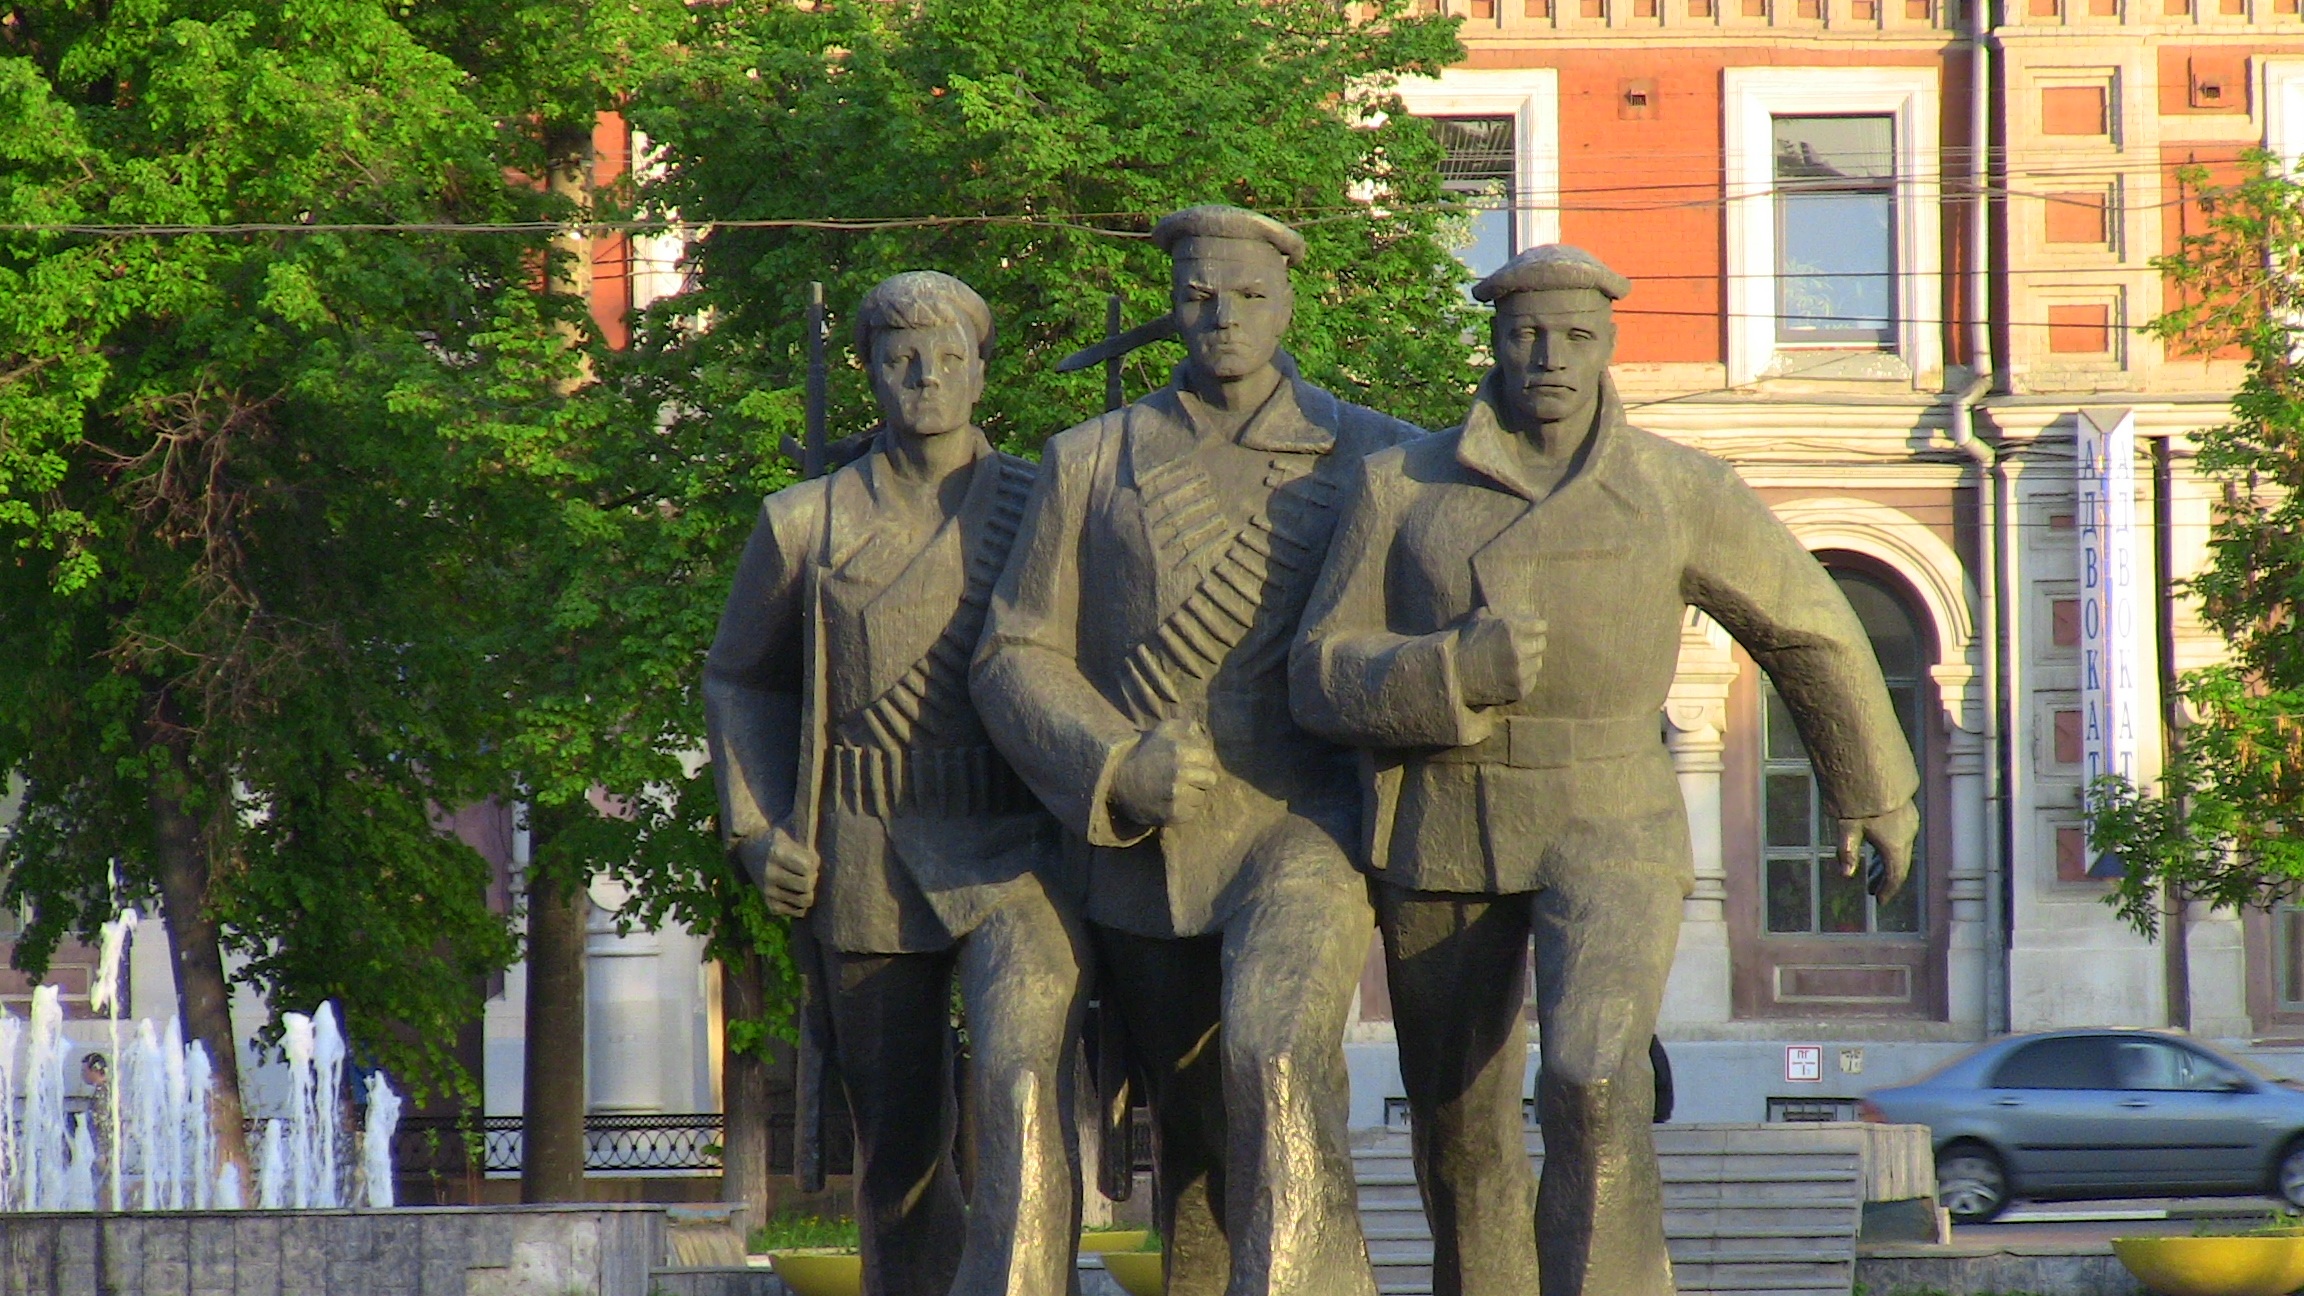
architecture, monument, statue, sculpture, memorial, art, history, russia, novgorod